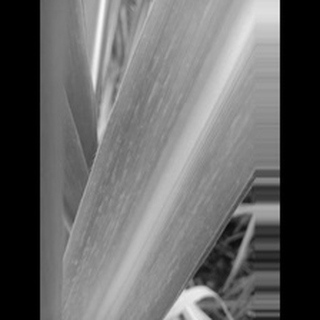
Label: sugarcane_mosaic